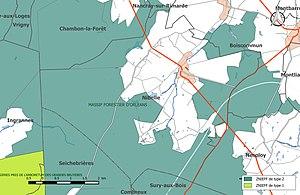
Carte des Zones naturelles d'intérêt écologique faunistique et Floristique (ZNIEFF) de la commune de fr:Nibelle.
Nibelle est une commune française située dans le département du Loiret en région Centre-Val de Loire.